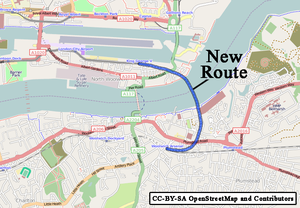
Docklands Light Railway / Historie / Tredje etape af forlængelser og forbedringer (2004–2009)
Rute for Woolwich Arsenal-forlængelsen.
Docklands Light Railway er et fuldautomatisk minimetrosystem, der åbnede i 1987 for at servicere byudviklingen i Londons Docklands-område. Det dækker adskillige områder af London og strækker sig mod nord til Stratford, mod syd til Lewisham, mod vest til Tower Gateway og Bank i finansdistriktet City of London, og mod øst til Beckton, London City Airport og Woolwich Arsenal.